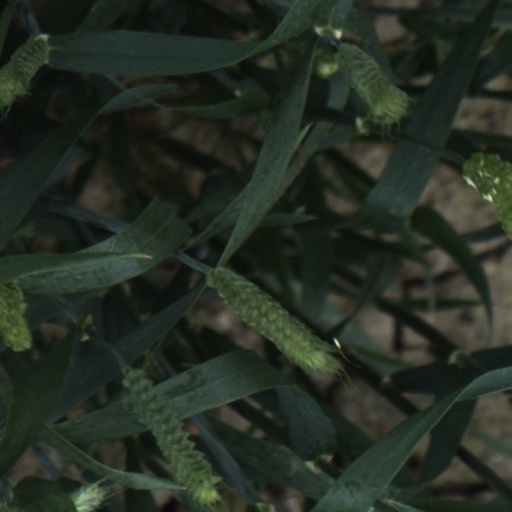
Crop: wheat